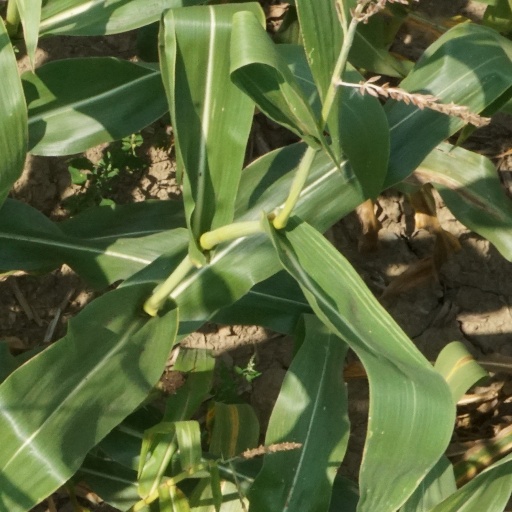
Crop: maize; corn